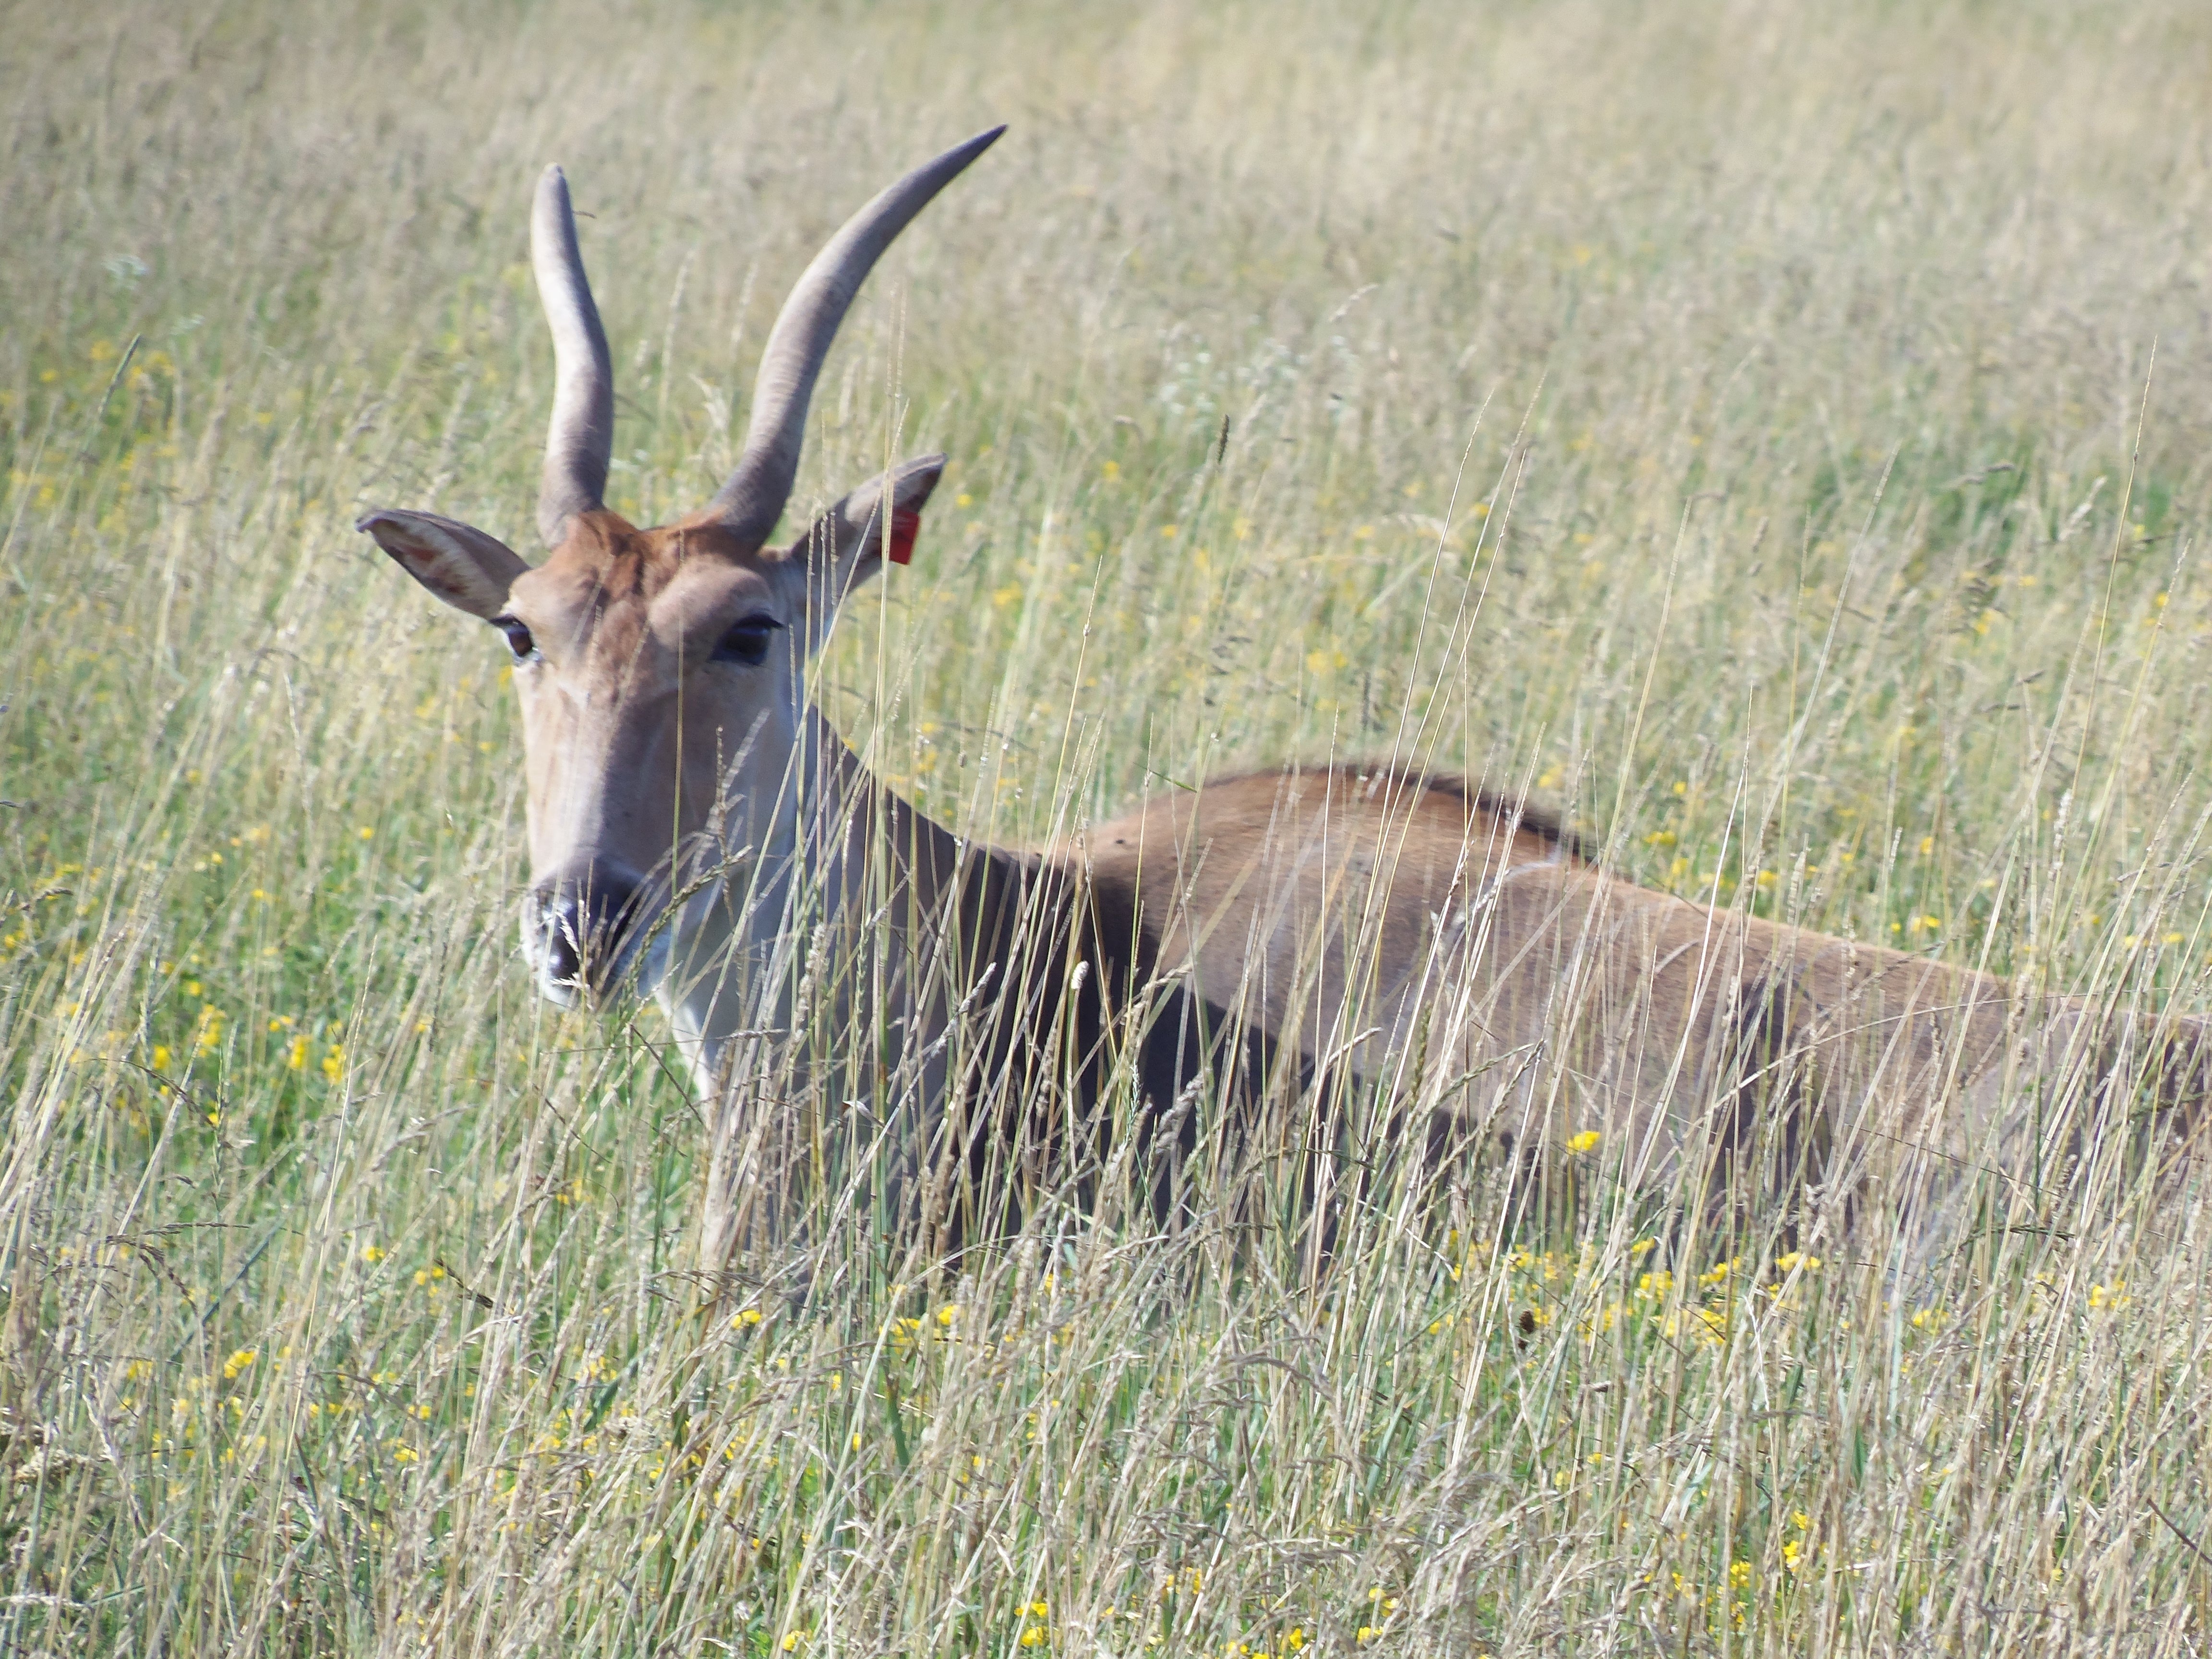
grass, meadow, prairie, animal, wildlife, deer, horn, grazing, africa, mammal, fauna, antelope, grassland, vertebrate, african, safari, waterbuck, eland, white tailed deer, pronghorn, common eland, the wilds